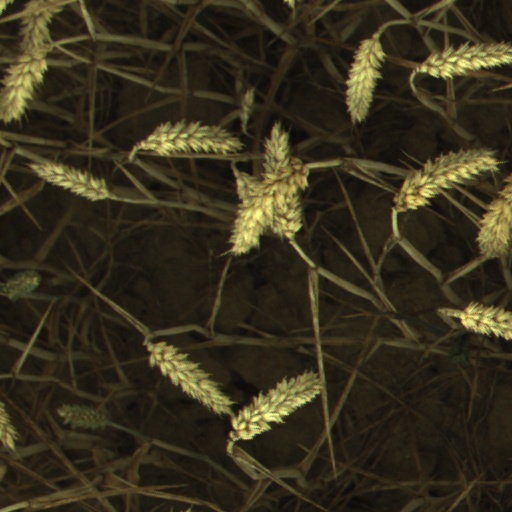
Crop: wheat